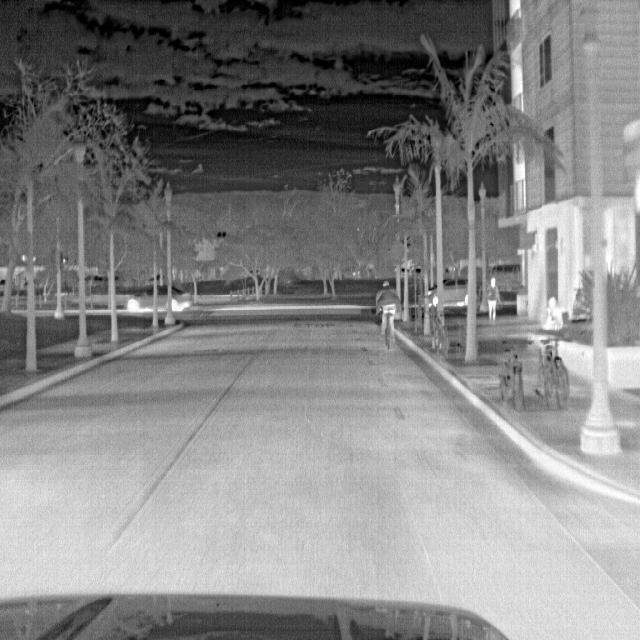
Detected objects:
label: person
label: person
label: person